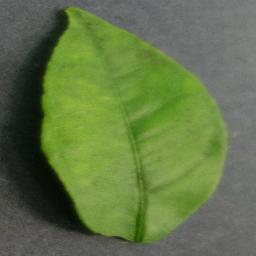
Label: Orange___Haunglongbing_(Citrus_greening)